15th Operations Group

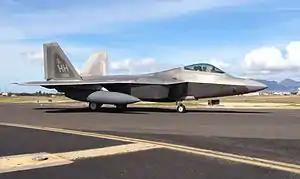
19th Fighter Squadron Lockheed Martin F-22A Raptor

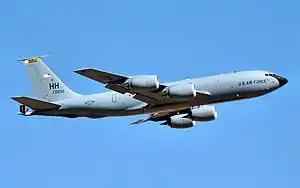
96th Air Refueling Squadron Boeing KC-135R Stratotanker

In 2010, the group added more aircraft to its inventory, when the 19th Fighter Squadron and 96th Air Refueling Squadron were activated. However, the air refueling squadron was inactivated in September 2015.